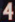
Number: 4